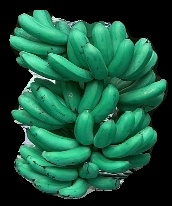
Variety: rasbale
Grade: grade1